Schafkopf language

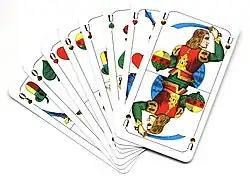
The top trumps in Schafkopf

The Bavarian card game of Schafkopf has such a plethora of special words, terms and phrases that it is described as a Schafkopf language which is often unintelligible to outsiders. The language ranges from associative terms to coarse language. Grumbling, bleating and schimpfing are part of the game of Schafkopf and are, so to speak, the "salt in the soup". Here are examples of some of the more common words, names and phrases.